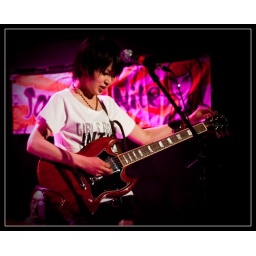
JinnyOops! is a all girl indie punk rock band from Sakai city in Osaka.